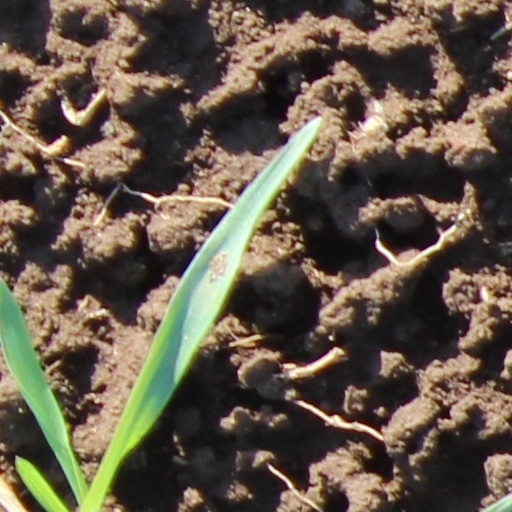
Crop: wheat